Nicolas de Rivière

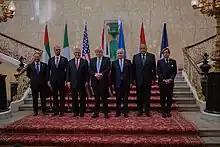
Nicolas de Rivière (right), with Foreign Ministers & Representatives

Rivière then served in the offices of two Foreign Ministers: first, as Counselor for Economic Affairs, Asia and North America in the office of Dominique de Villepin (2002-2004), then as Counselor for International Economic issues, Asia and Americas in the office of Michel Barnier (2004-2005).